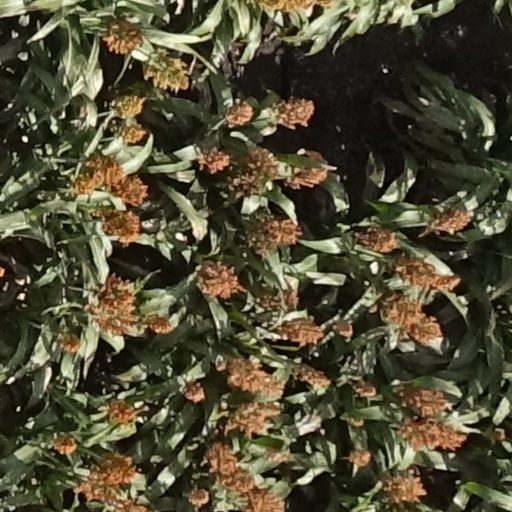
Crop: sorghum